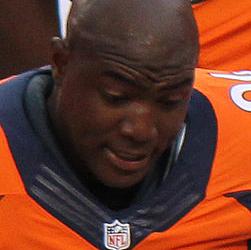
Age: 31